Historical mystery

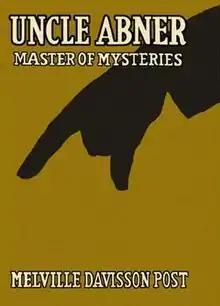
Melville Davisson Post's "Uncle Abner: Master of Mysteries" collection (1918)

The historical mystery or historical whodunit is a subgenre of two literary genres, historical fiction and mystery fiction. These works are set in a time period considered historical from the author's perspective, and the central plot involves the solving of a mystery or crime (usually murder). Though works combining these genres have existed since at least the early 20th century, many credit Ellis Peters's "Cadfael Chronicles" (1977–1994) for popularizing what would become known as the historical mystery. The increasing popularity and prevalence of this type of fiction in subsequent decades has spawned a distinct subgenre recognized by the publishing industry and libraries. "Publishers Weekly" noted in 2010 of the genre, "The past decade has seen an explosion in both quantity and quality. Never before have so many historical mysteries been published, by so many gifted writers, and covering such a wide range of times and places." Editor Keith Kahla concurs, "From a small group of writers with a very specialized audience, the historical mystery has become a critically acclaimed, award-winning genre with a toehold on the "New York Times" bestseller list."